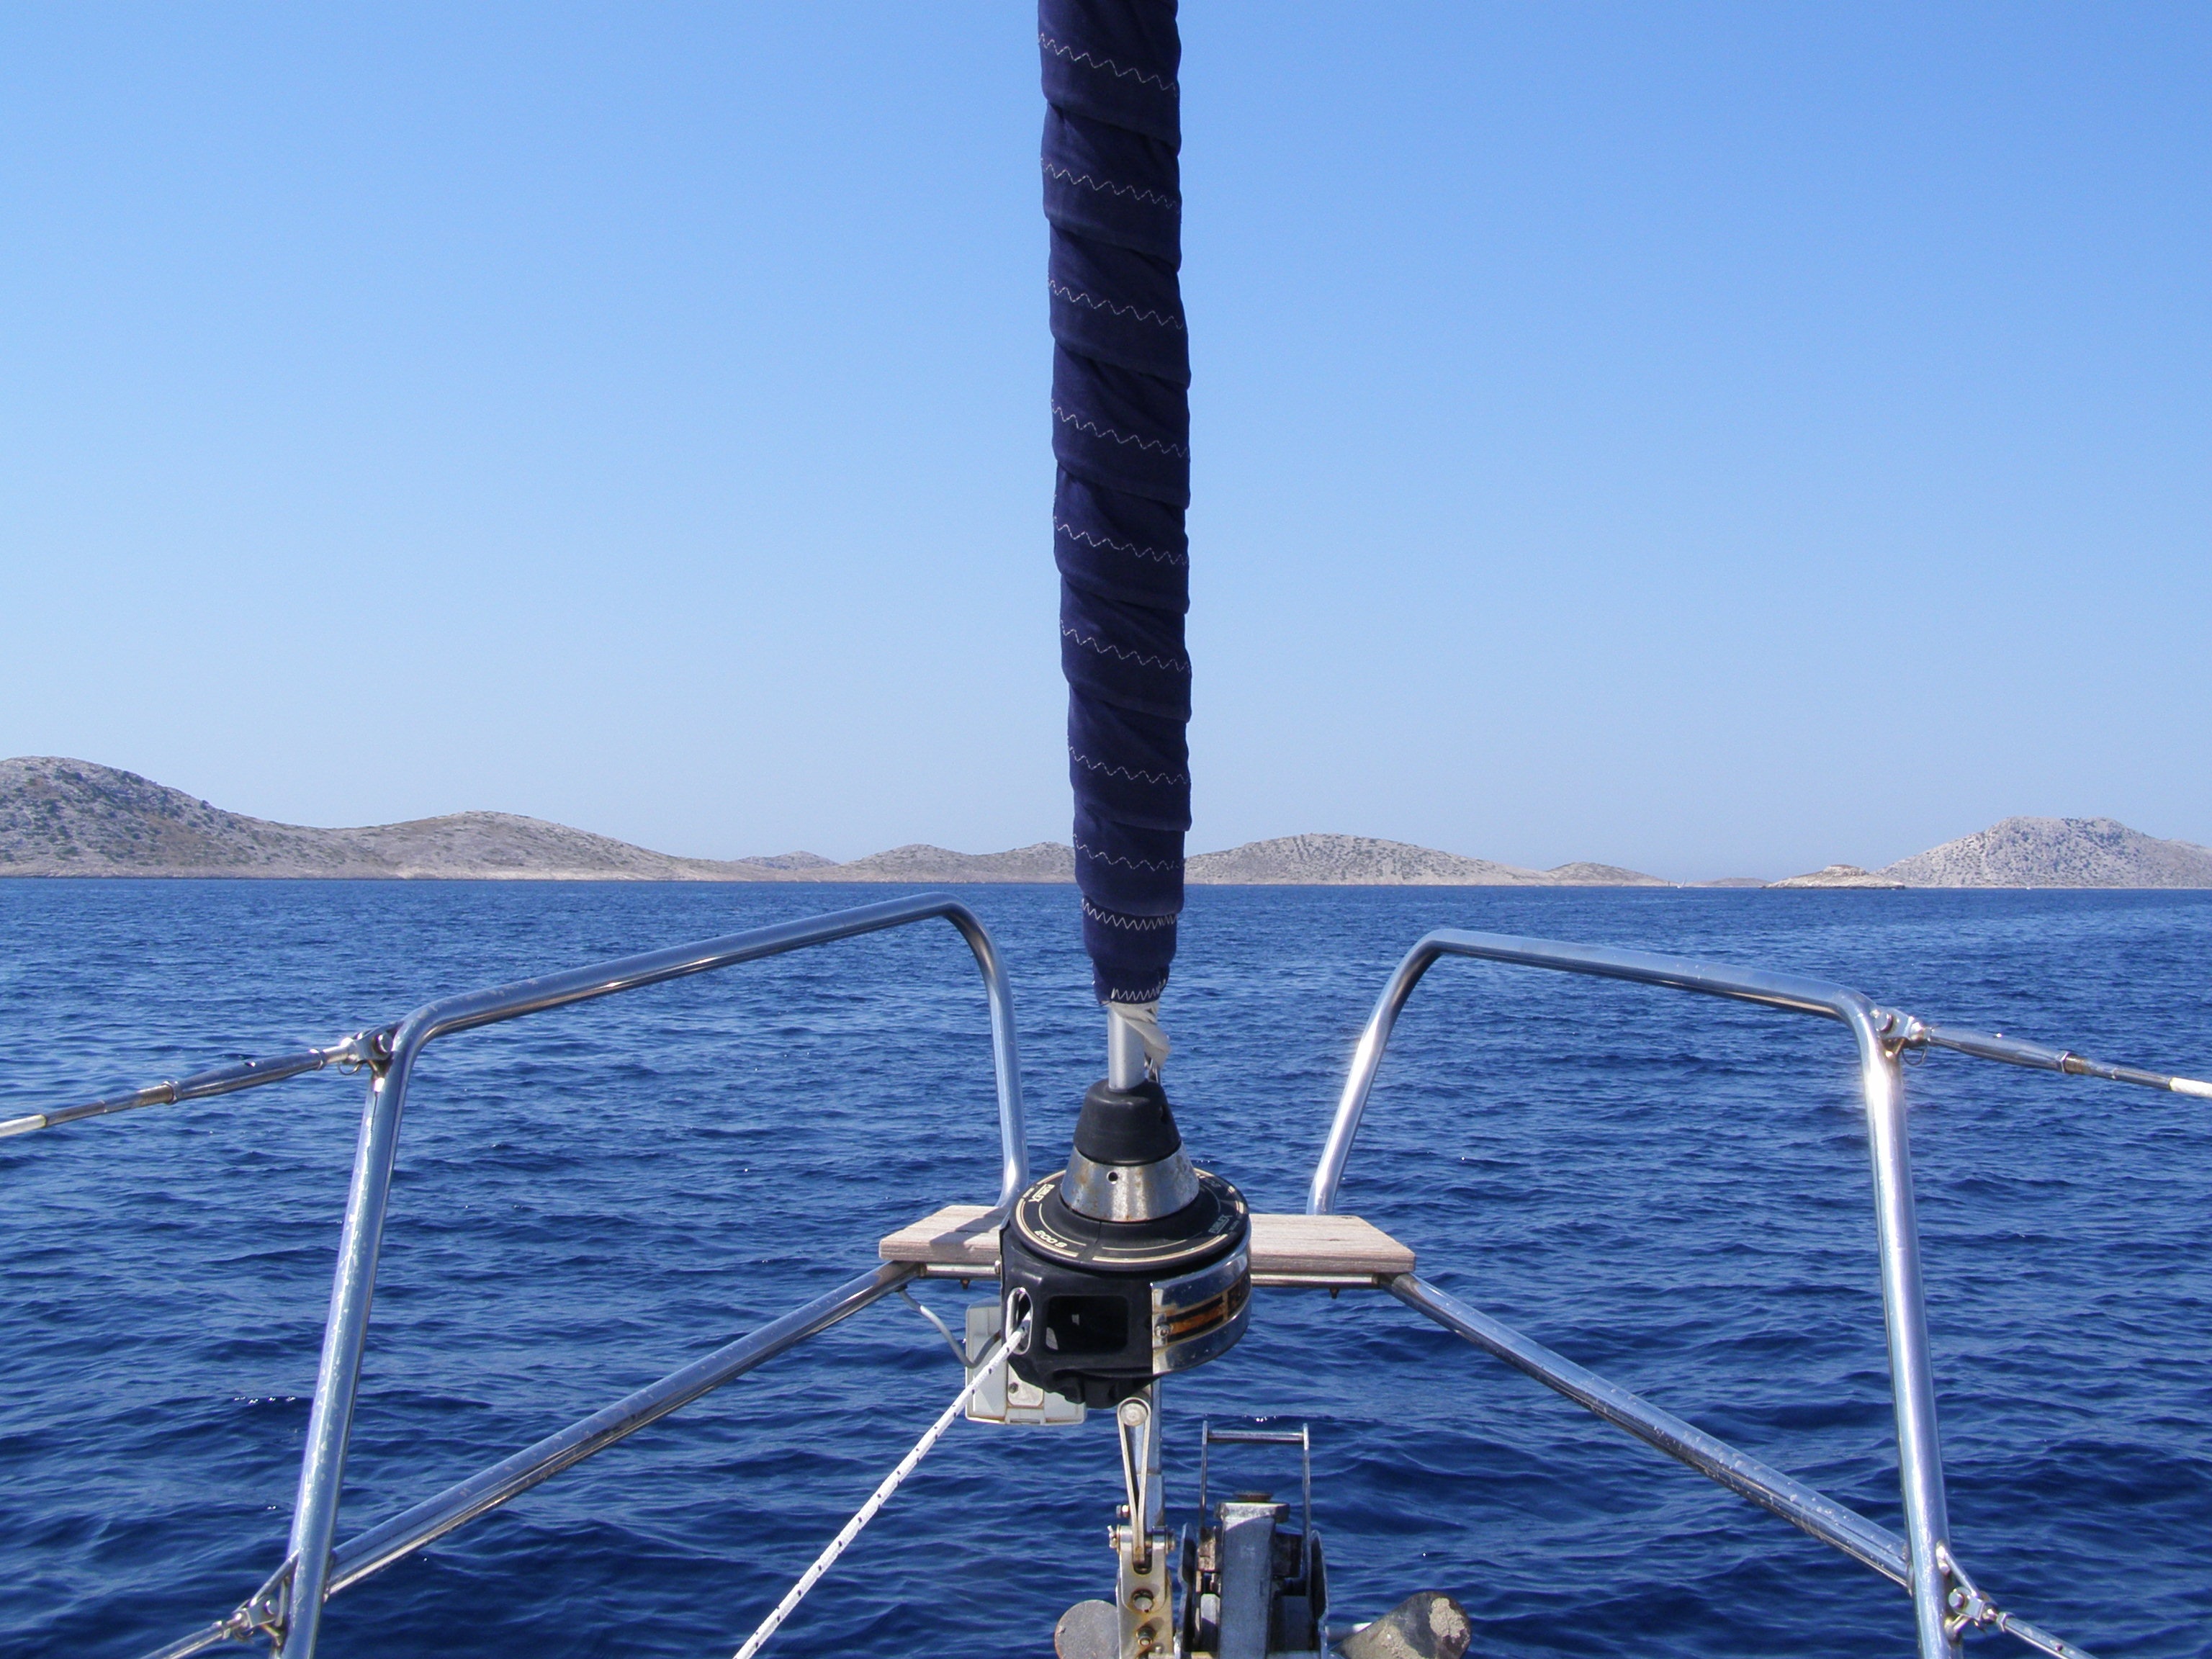
sea, boat, wind, ship, vehicle, mast, sailing, yacht, sailboat, nautical, sail, watercraft, catamaran, sailing ship, windsports